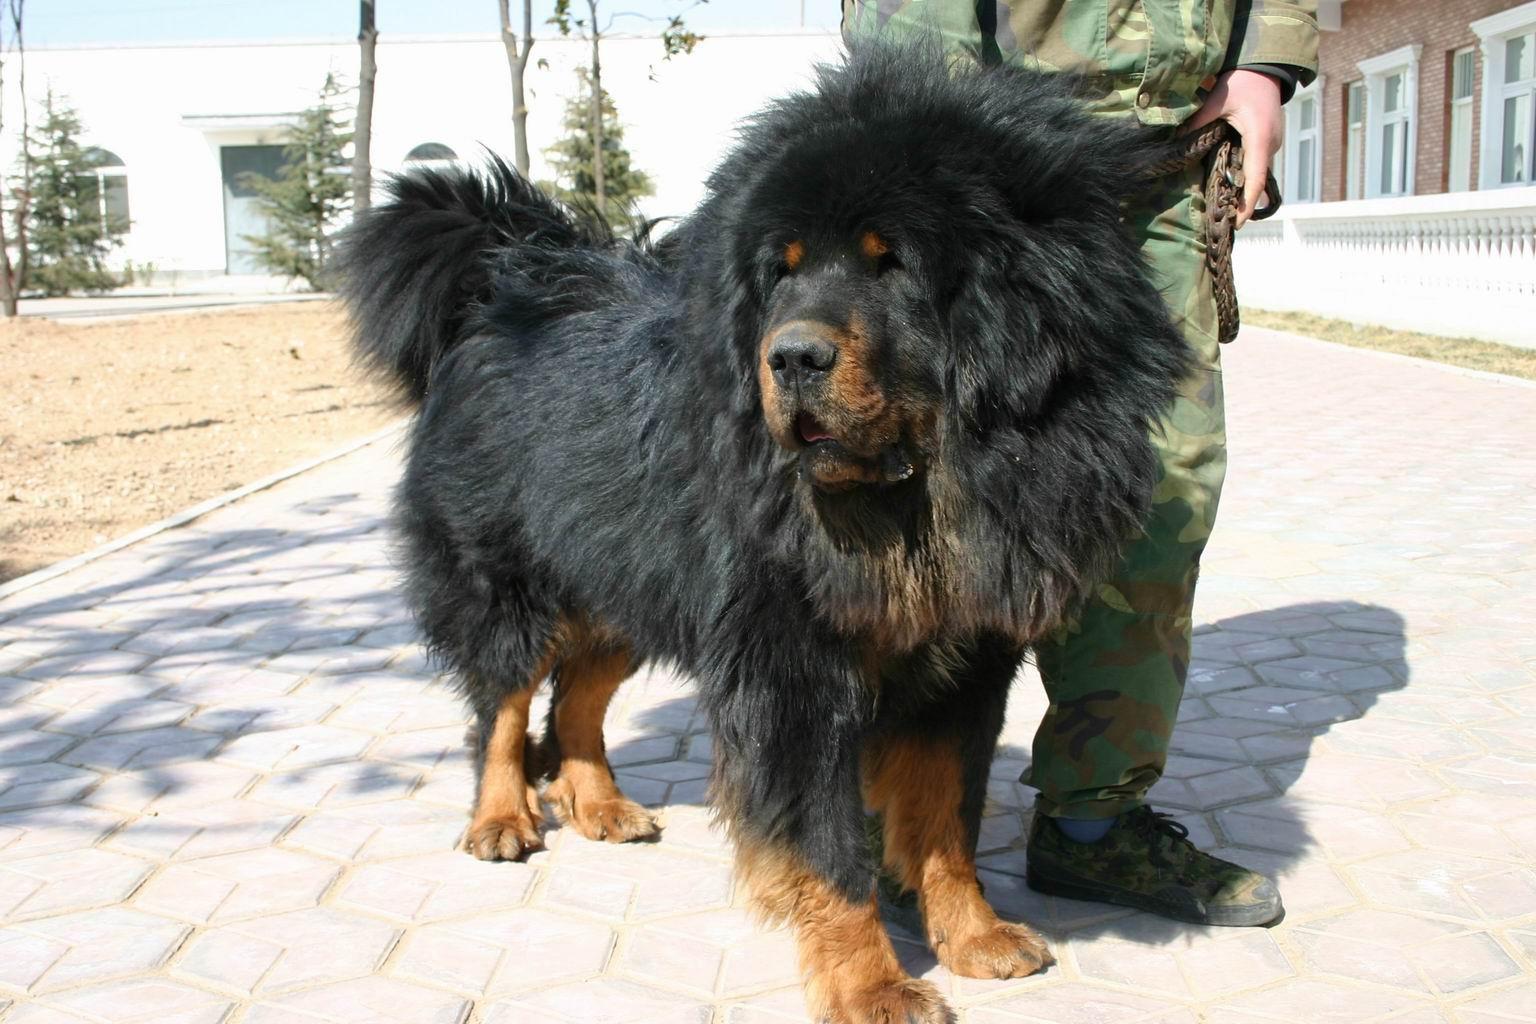
Tibetan_mastiff